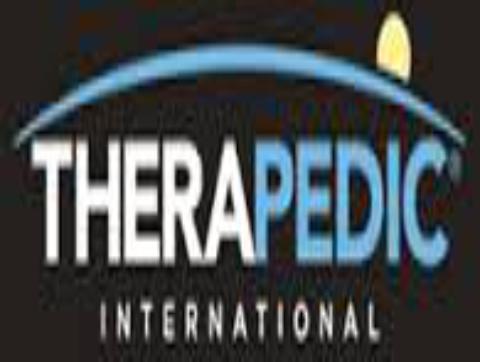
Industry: Necessities